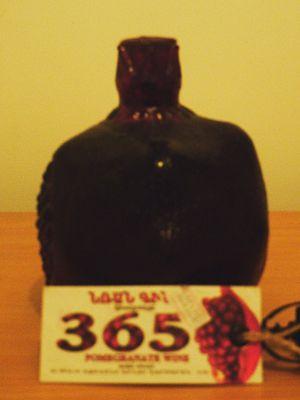
Vin de grenade arménien Հայերեն: Նուռի գինի
Le vin de grenade désigne diverses boissons à base de grenade : le vin proprement dit issu de la fermentation du jus de grenade, des macérations de parties de grenade dans du vin, un concentré au 2/3 de jus de grenade employé en médecine ancienne.